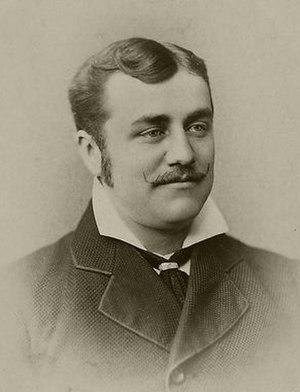
Au baseball, un coup de circuit, circuit, ou home run en anglais, est un coup sûr qui permet au frappeur de passer par toutes les bases d'une seule frappe, sans erreur de la défensive adverse. Le frappeur et les éventuels coureurs sur les buts au moment de la frappe marquent chacun un point. Si les buts sont remplis, un maximum de quatre points est marqué par l'équipe en offensive, ce qui s'appelle un grand chelem. Un coup de circuit est le plus souvent une balle frappée au-dessus de la clôture du champ extérieur entre les deux poteaux de limite de terrain. Il est possible de réussir un coup de circuit sans que la balle quitte le terrain ; on parle alors d'un circuit sur frappe intérieure, ou circuit à l'intérieur du terrain.